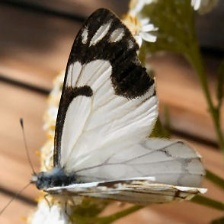
Species: PINE WHITE
Butterfly family (ImageNet category): cabbage_butterfly